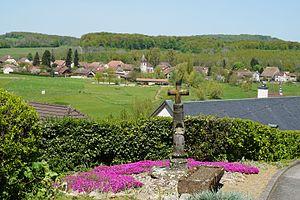
Vue générale de Saint-Sulpice (Haute-Saône).
Saint-Sulpice est une commune française, située dans le département de la Haute-Saône en région Bourgogne-Franche-Comté.